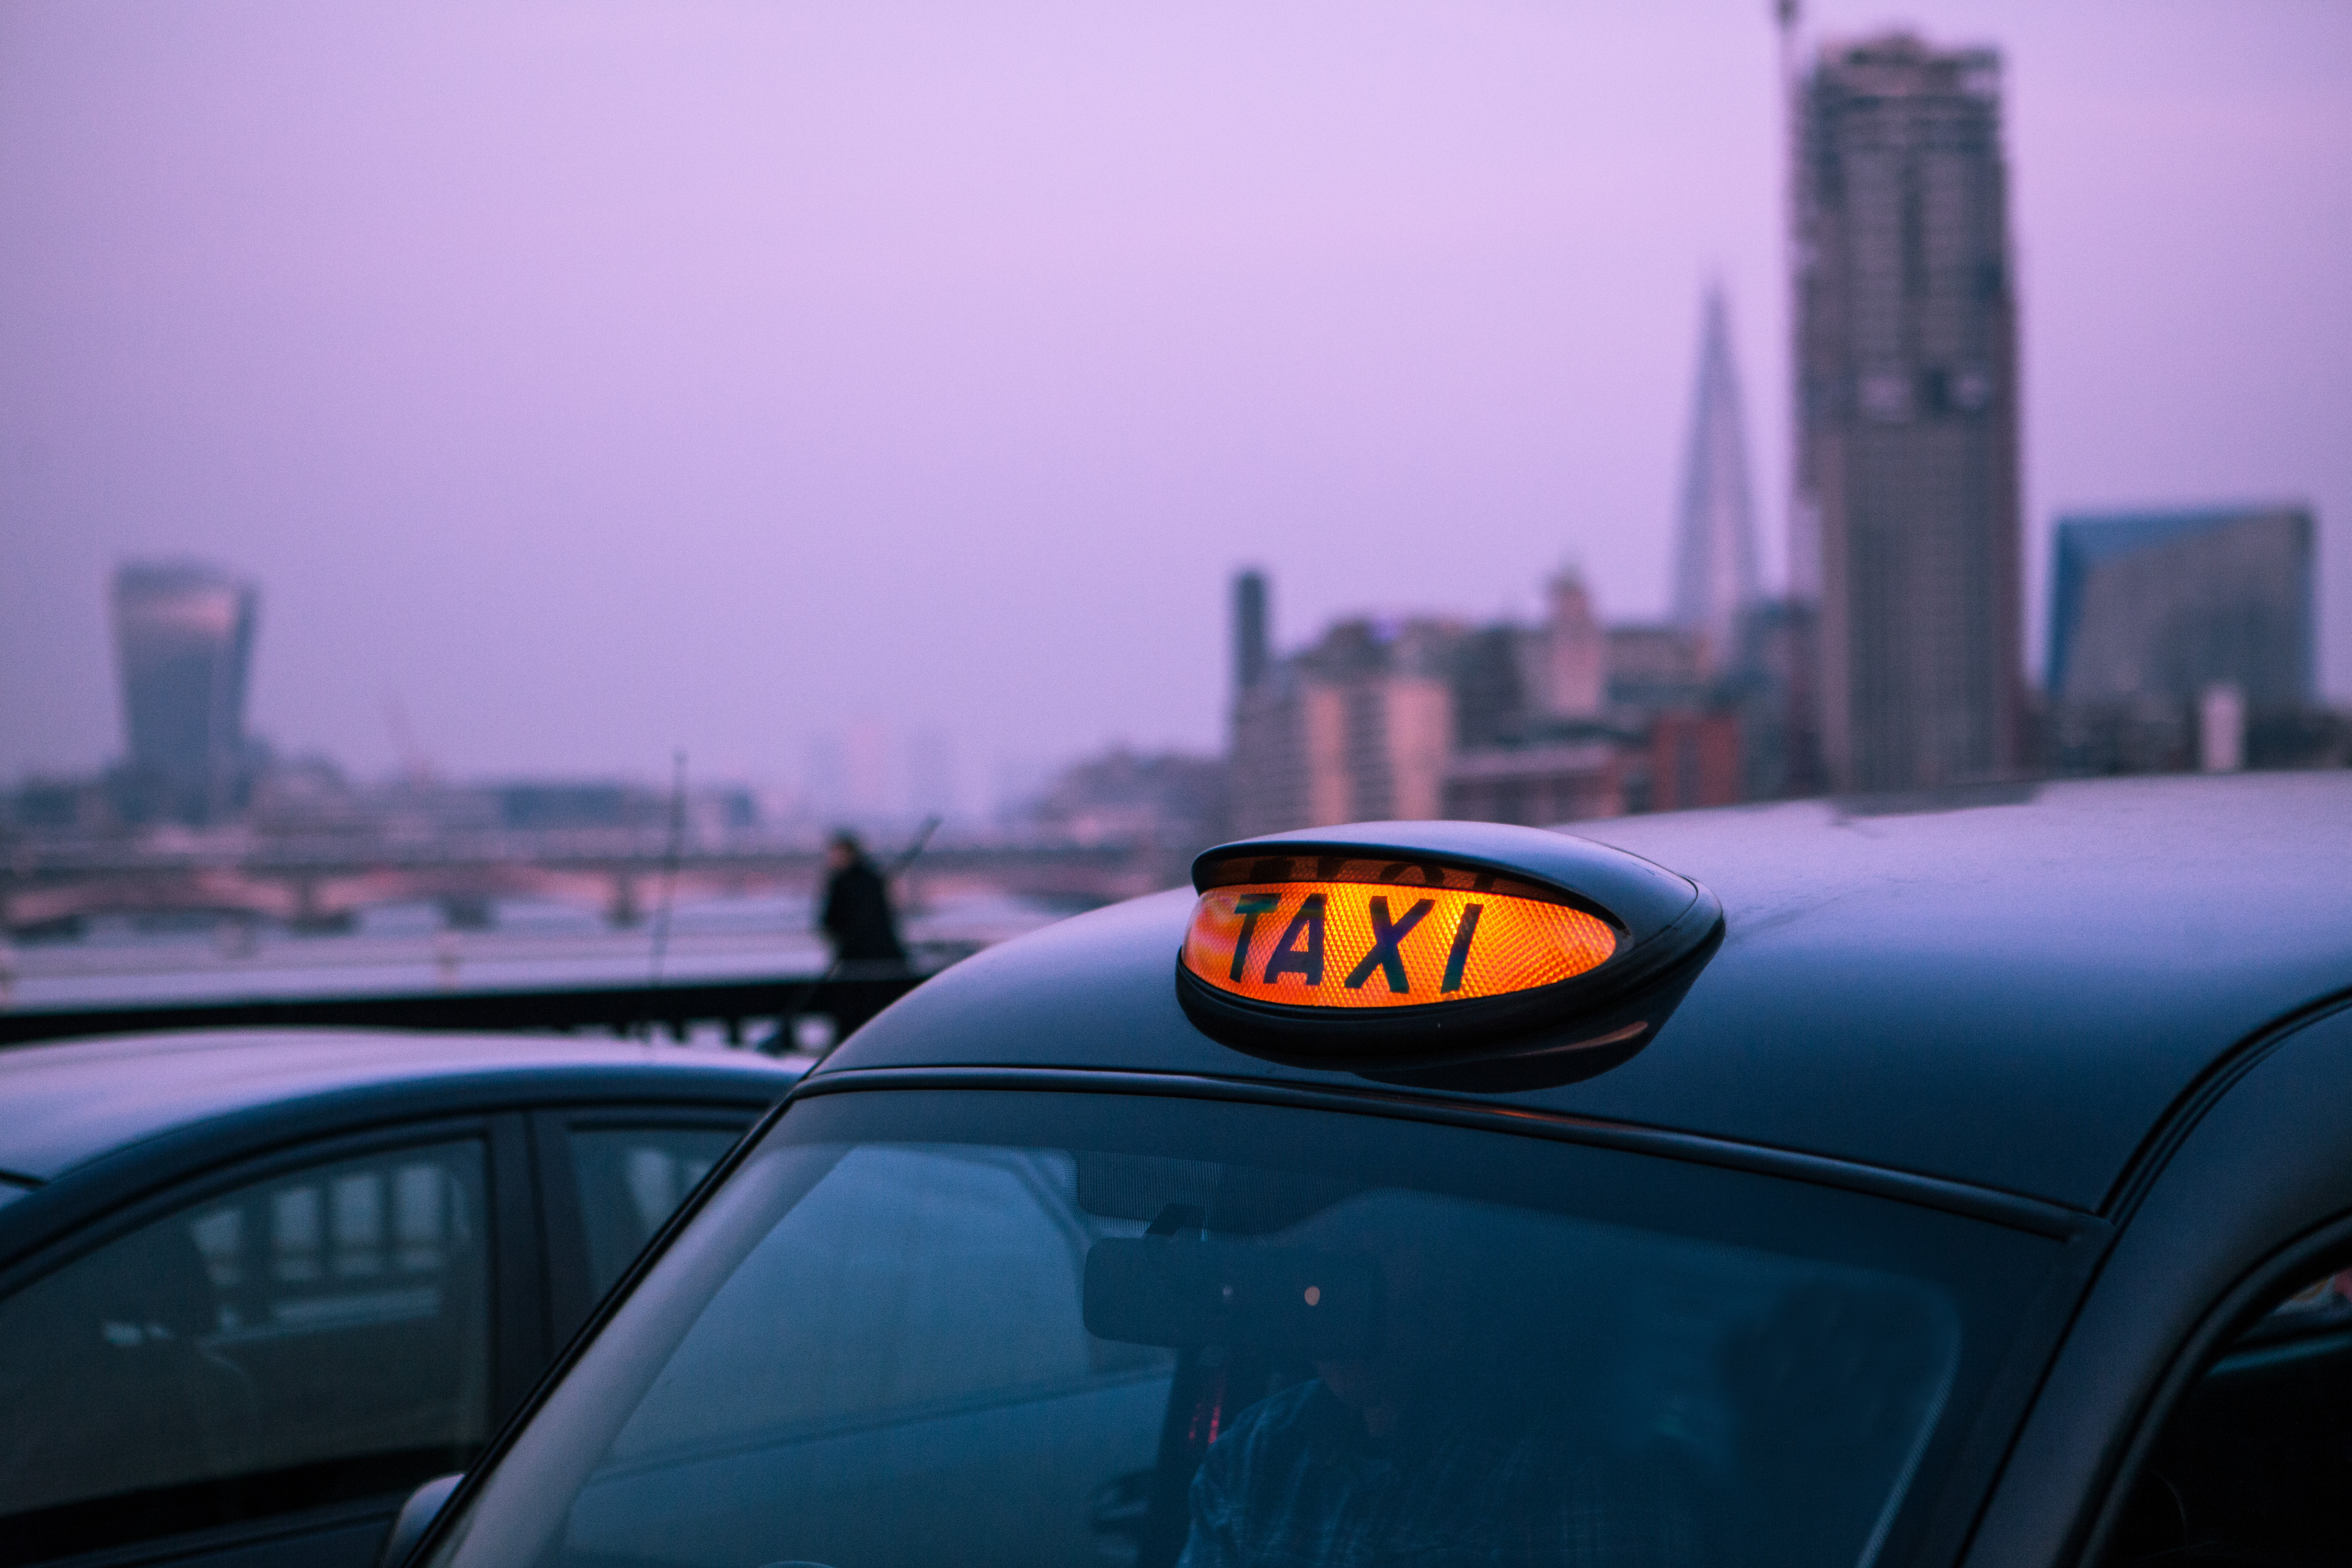
mode of transport, vehicle, transport, car, metropolitan area, city, sky, urban area, auto part, road, architecture, winter, skyline, skyscraper, automotive mirror, automotive lighting, automotive window part, rear view mirror, mid size car, traffic, downtown, glass, windshield